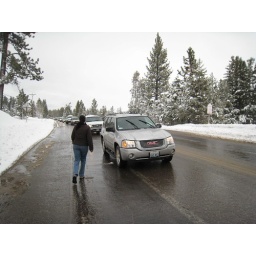
We decided to take a walk on the road out in the snow - better than being stuck in the car